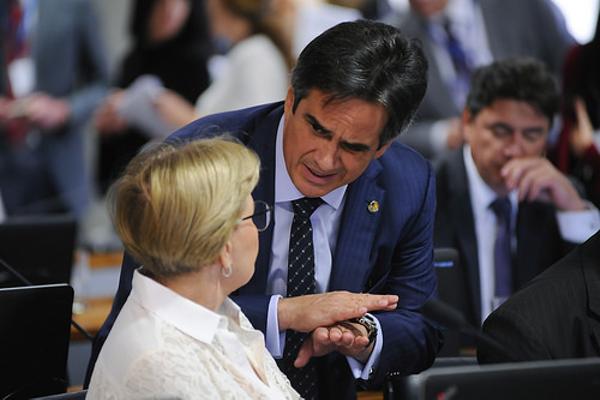
回答: 突然すみません。手裏剣ってこうでしたっけ?